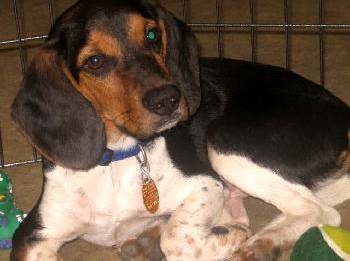
Label: dog